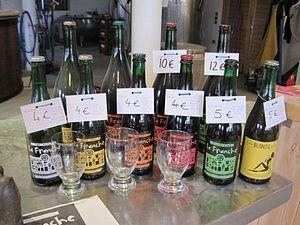
Série de Bière artisanale La Franche ( Jura France )
Cet article présente une liste de marques de bière brassées en France.
La Franche est une brasserie produisant une marque de bière artisanale dans le Jura en Franche-Comté, fondée en 2005 à la Ferté dans une grange par deux brasseurs. La brasserie passe du statut d'association à celui de SARL entre 2007 et 2008.